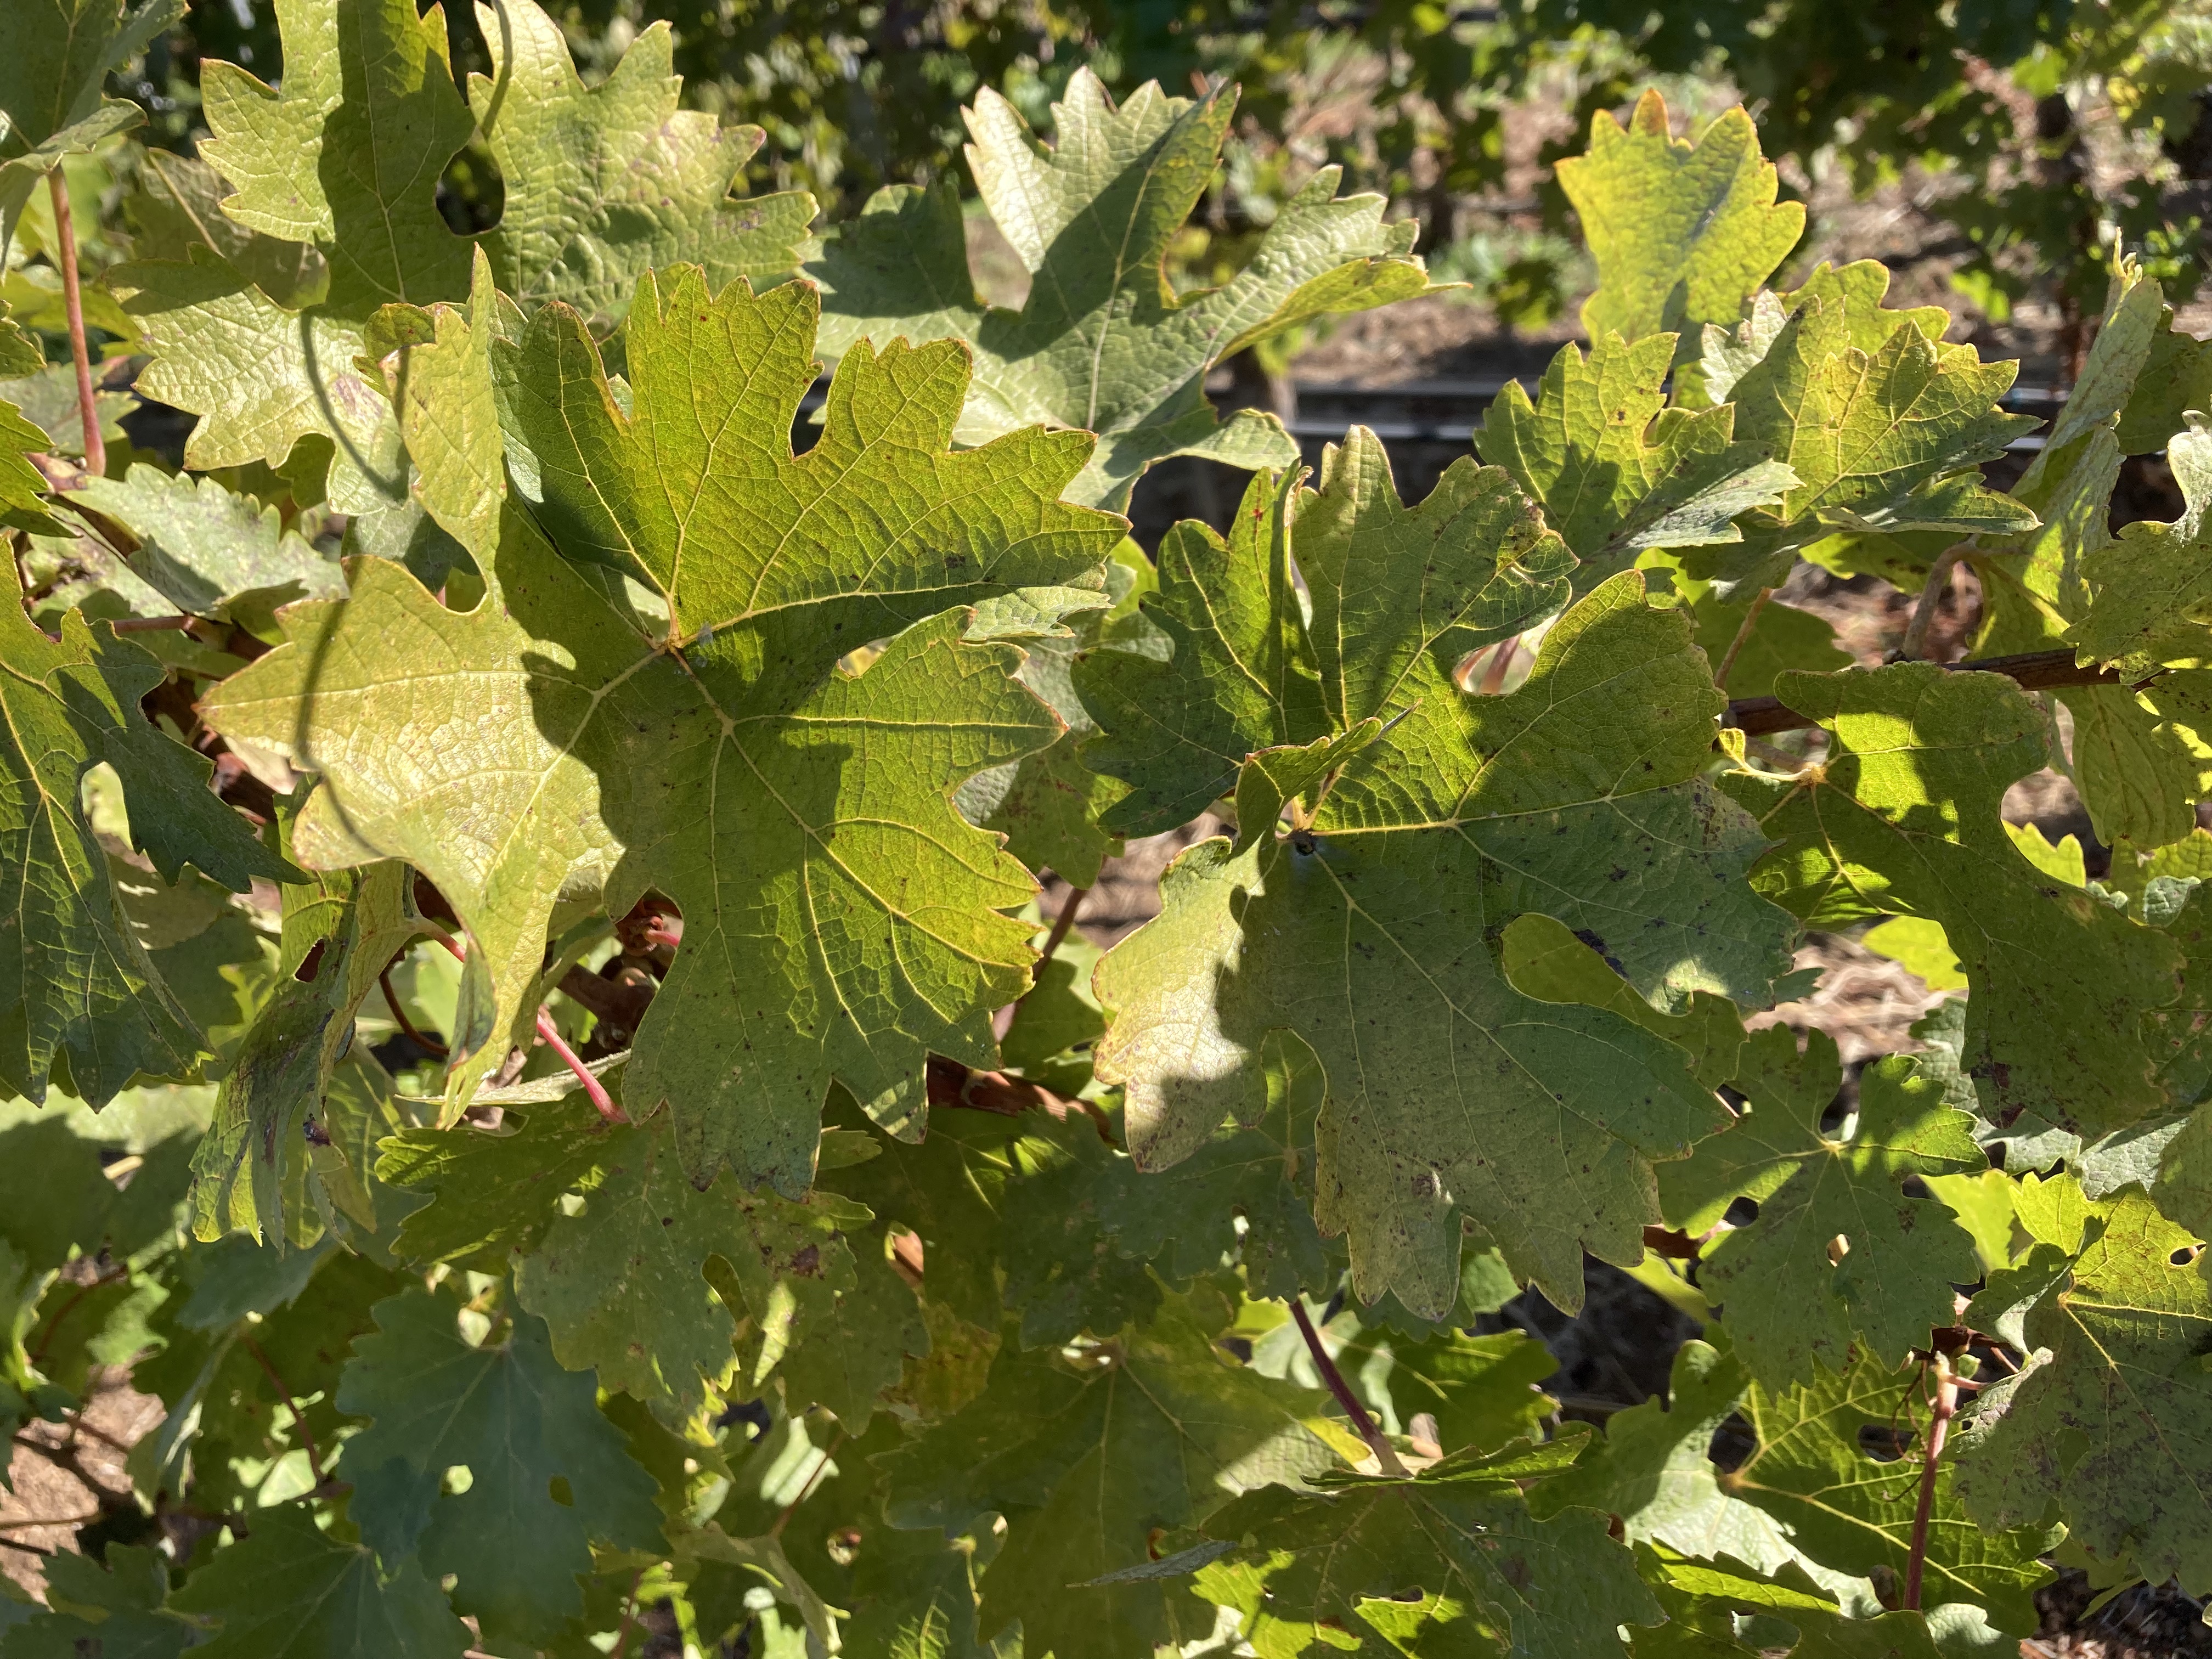
Label: No Virus